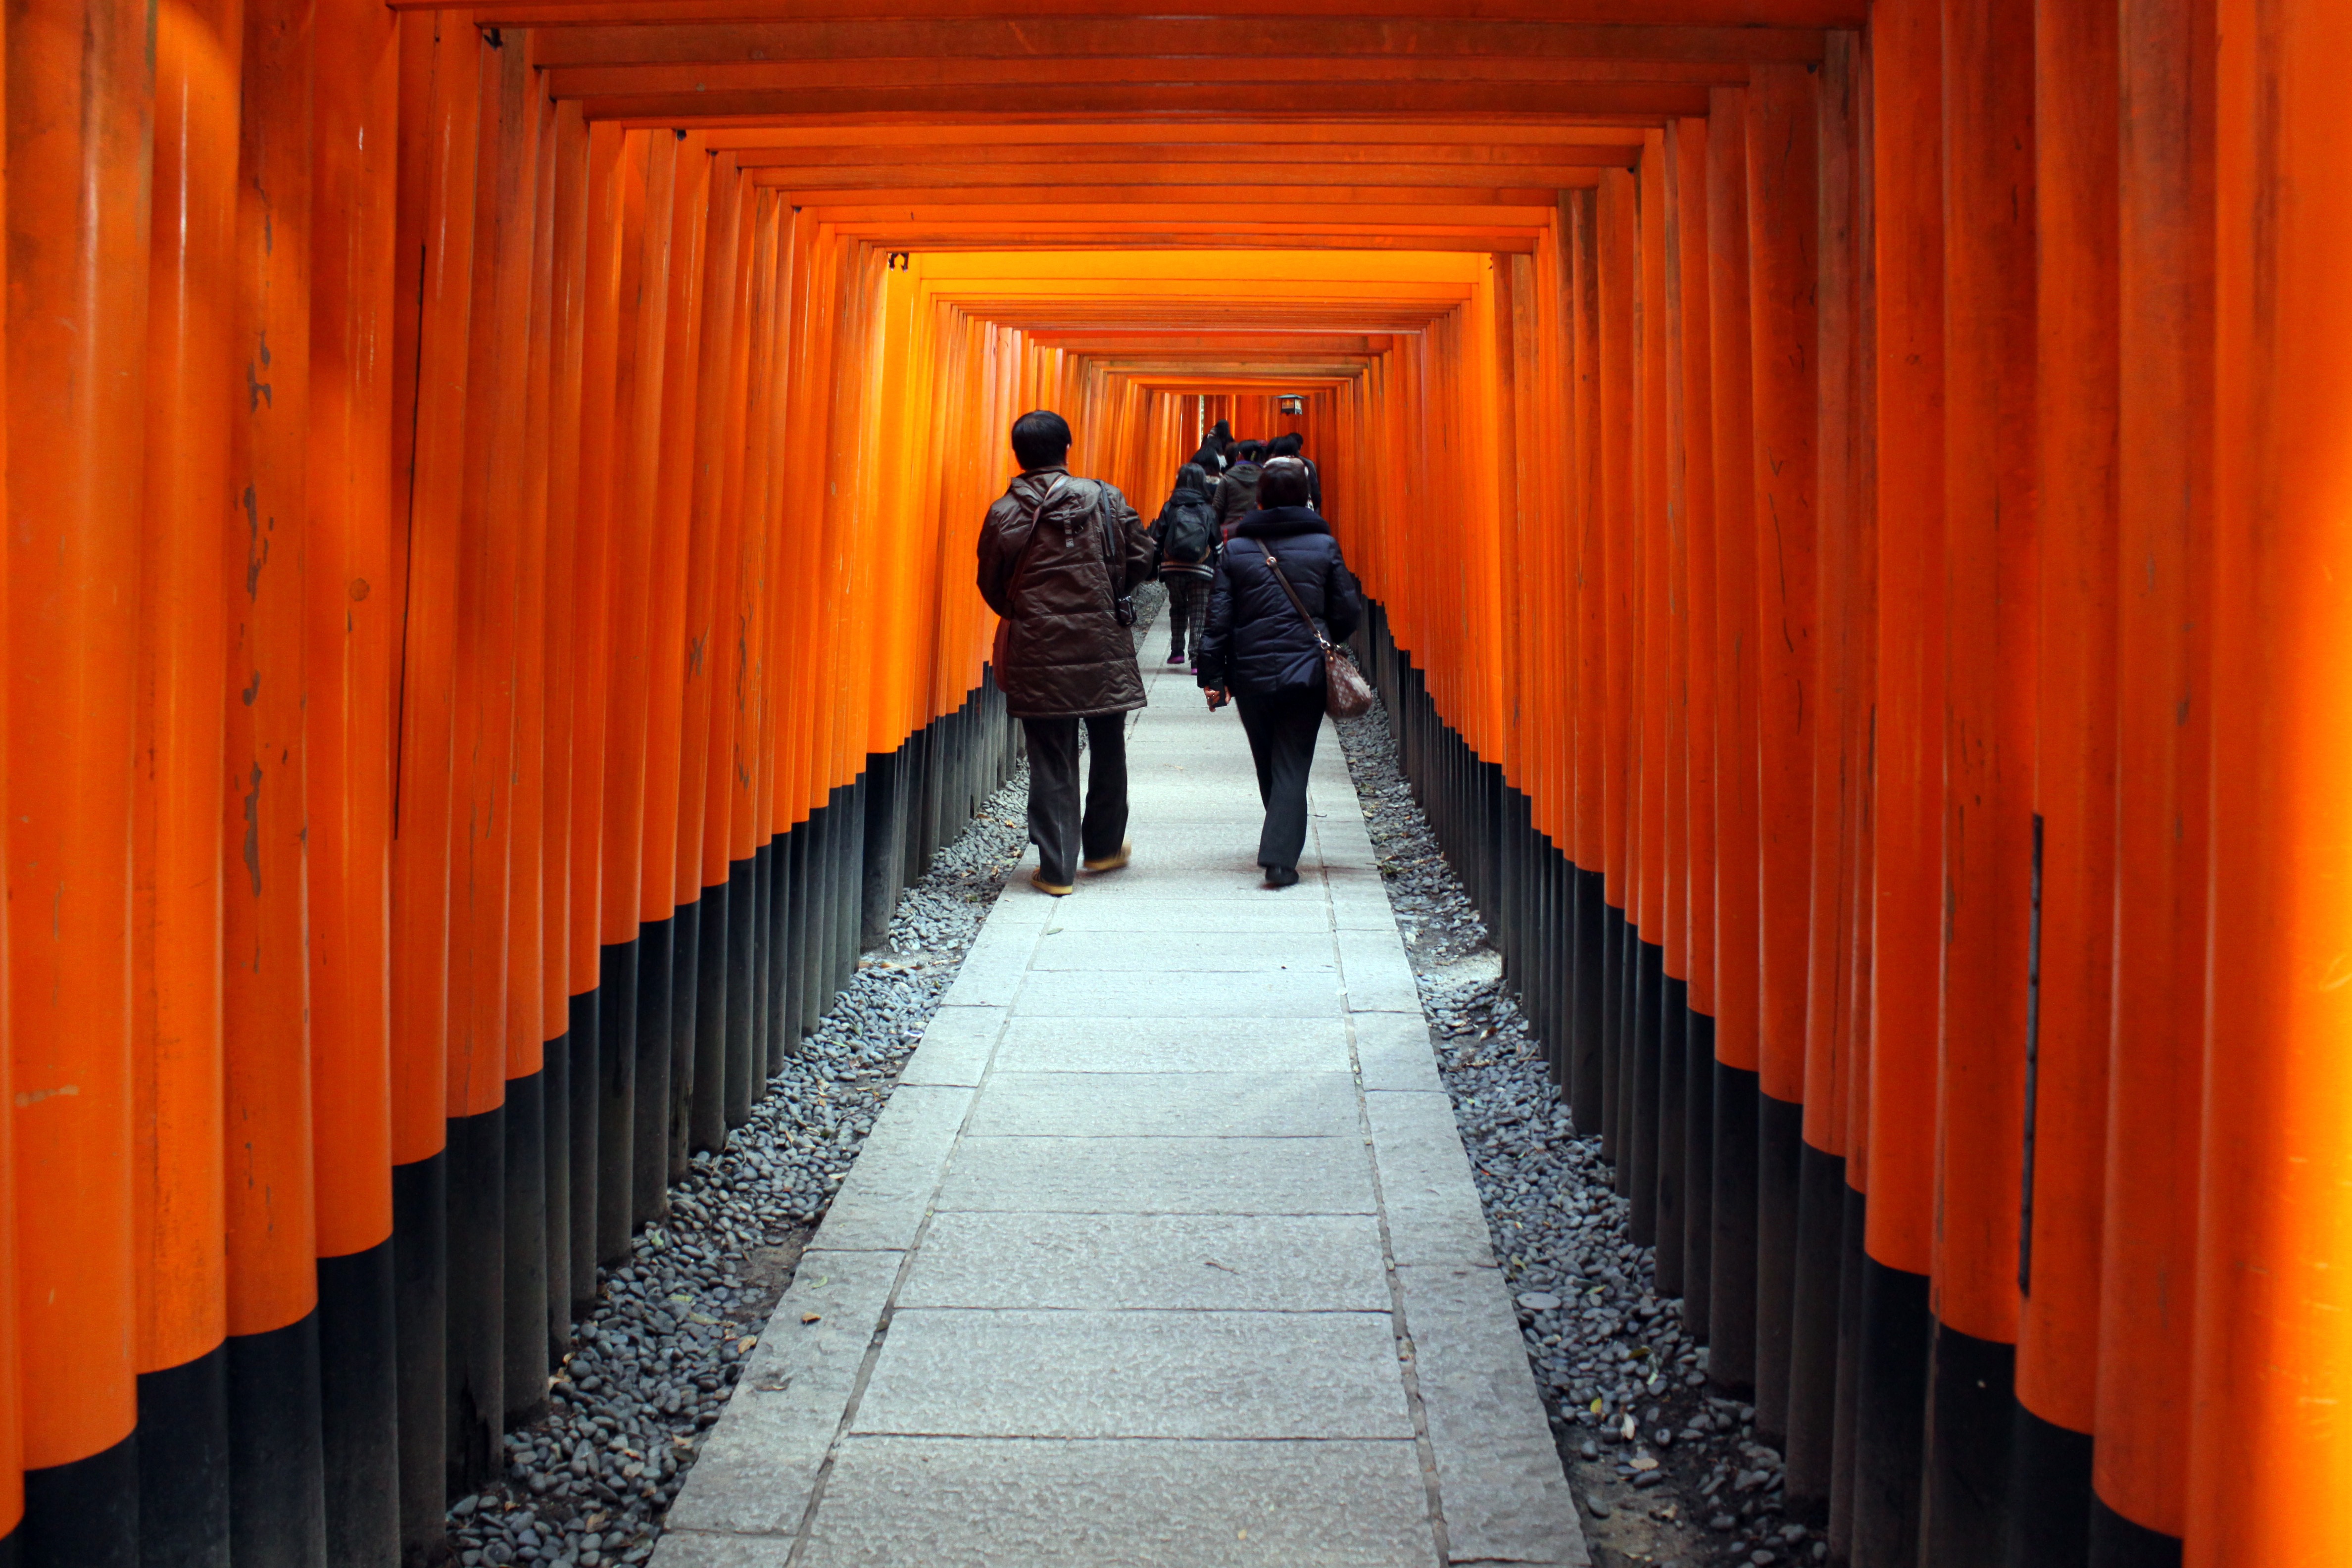
red, color, yellow, temple, torii